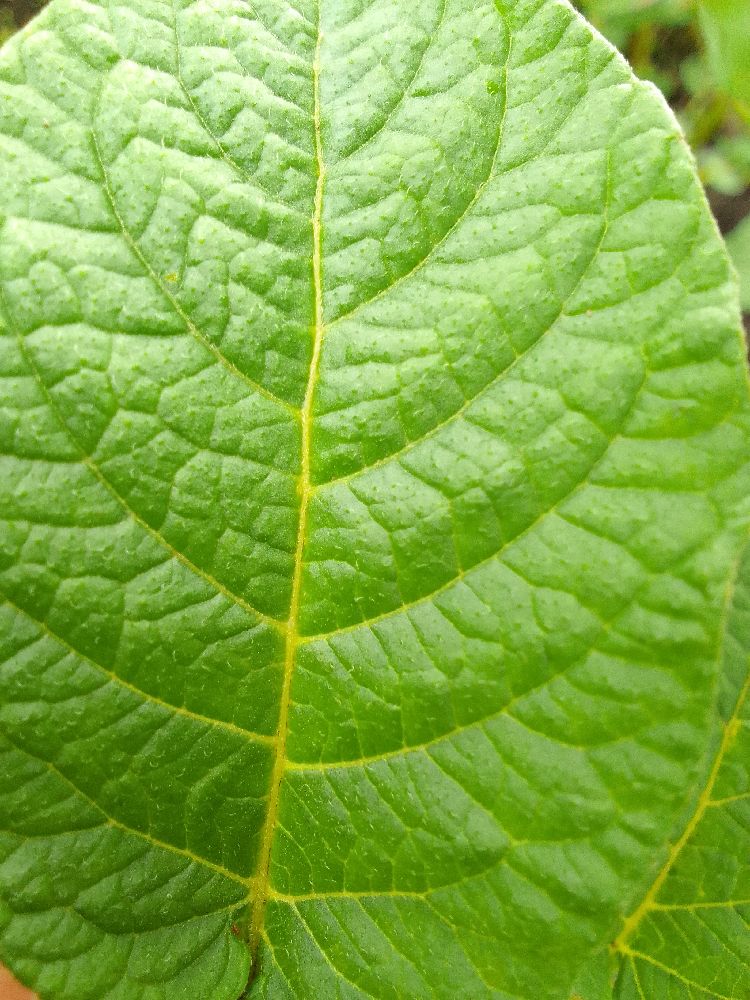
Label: Healthy